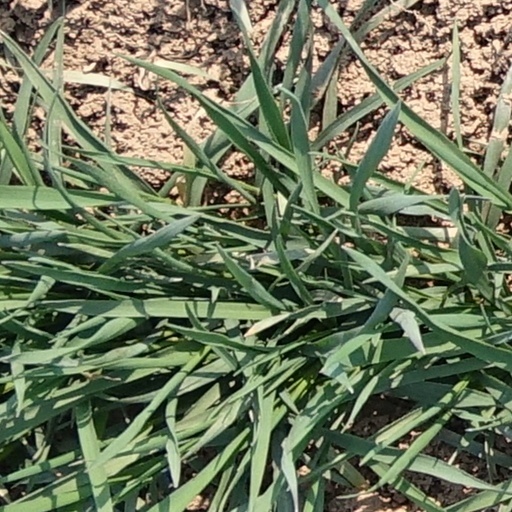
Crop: wheat